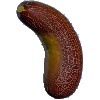
Label: Cucumber Ripe 1